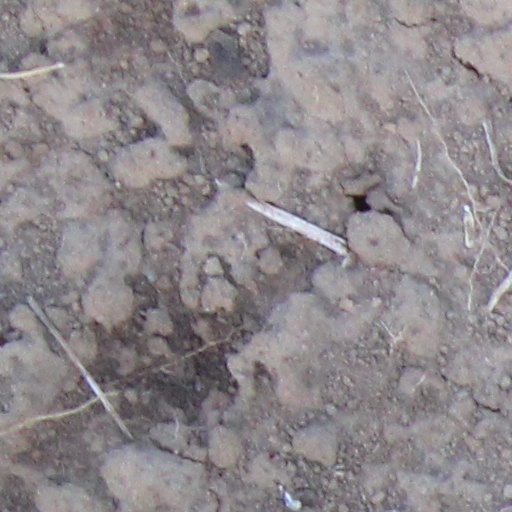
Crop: wheat